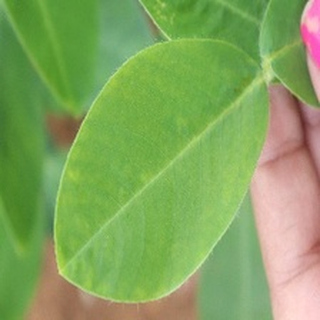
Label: healthy_groundnut